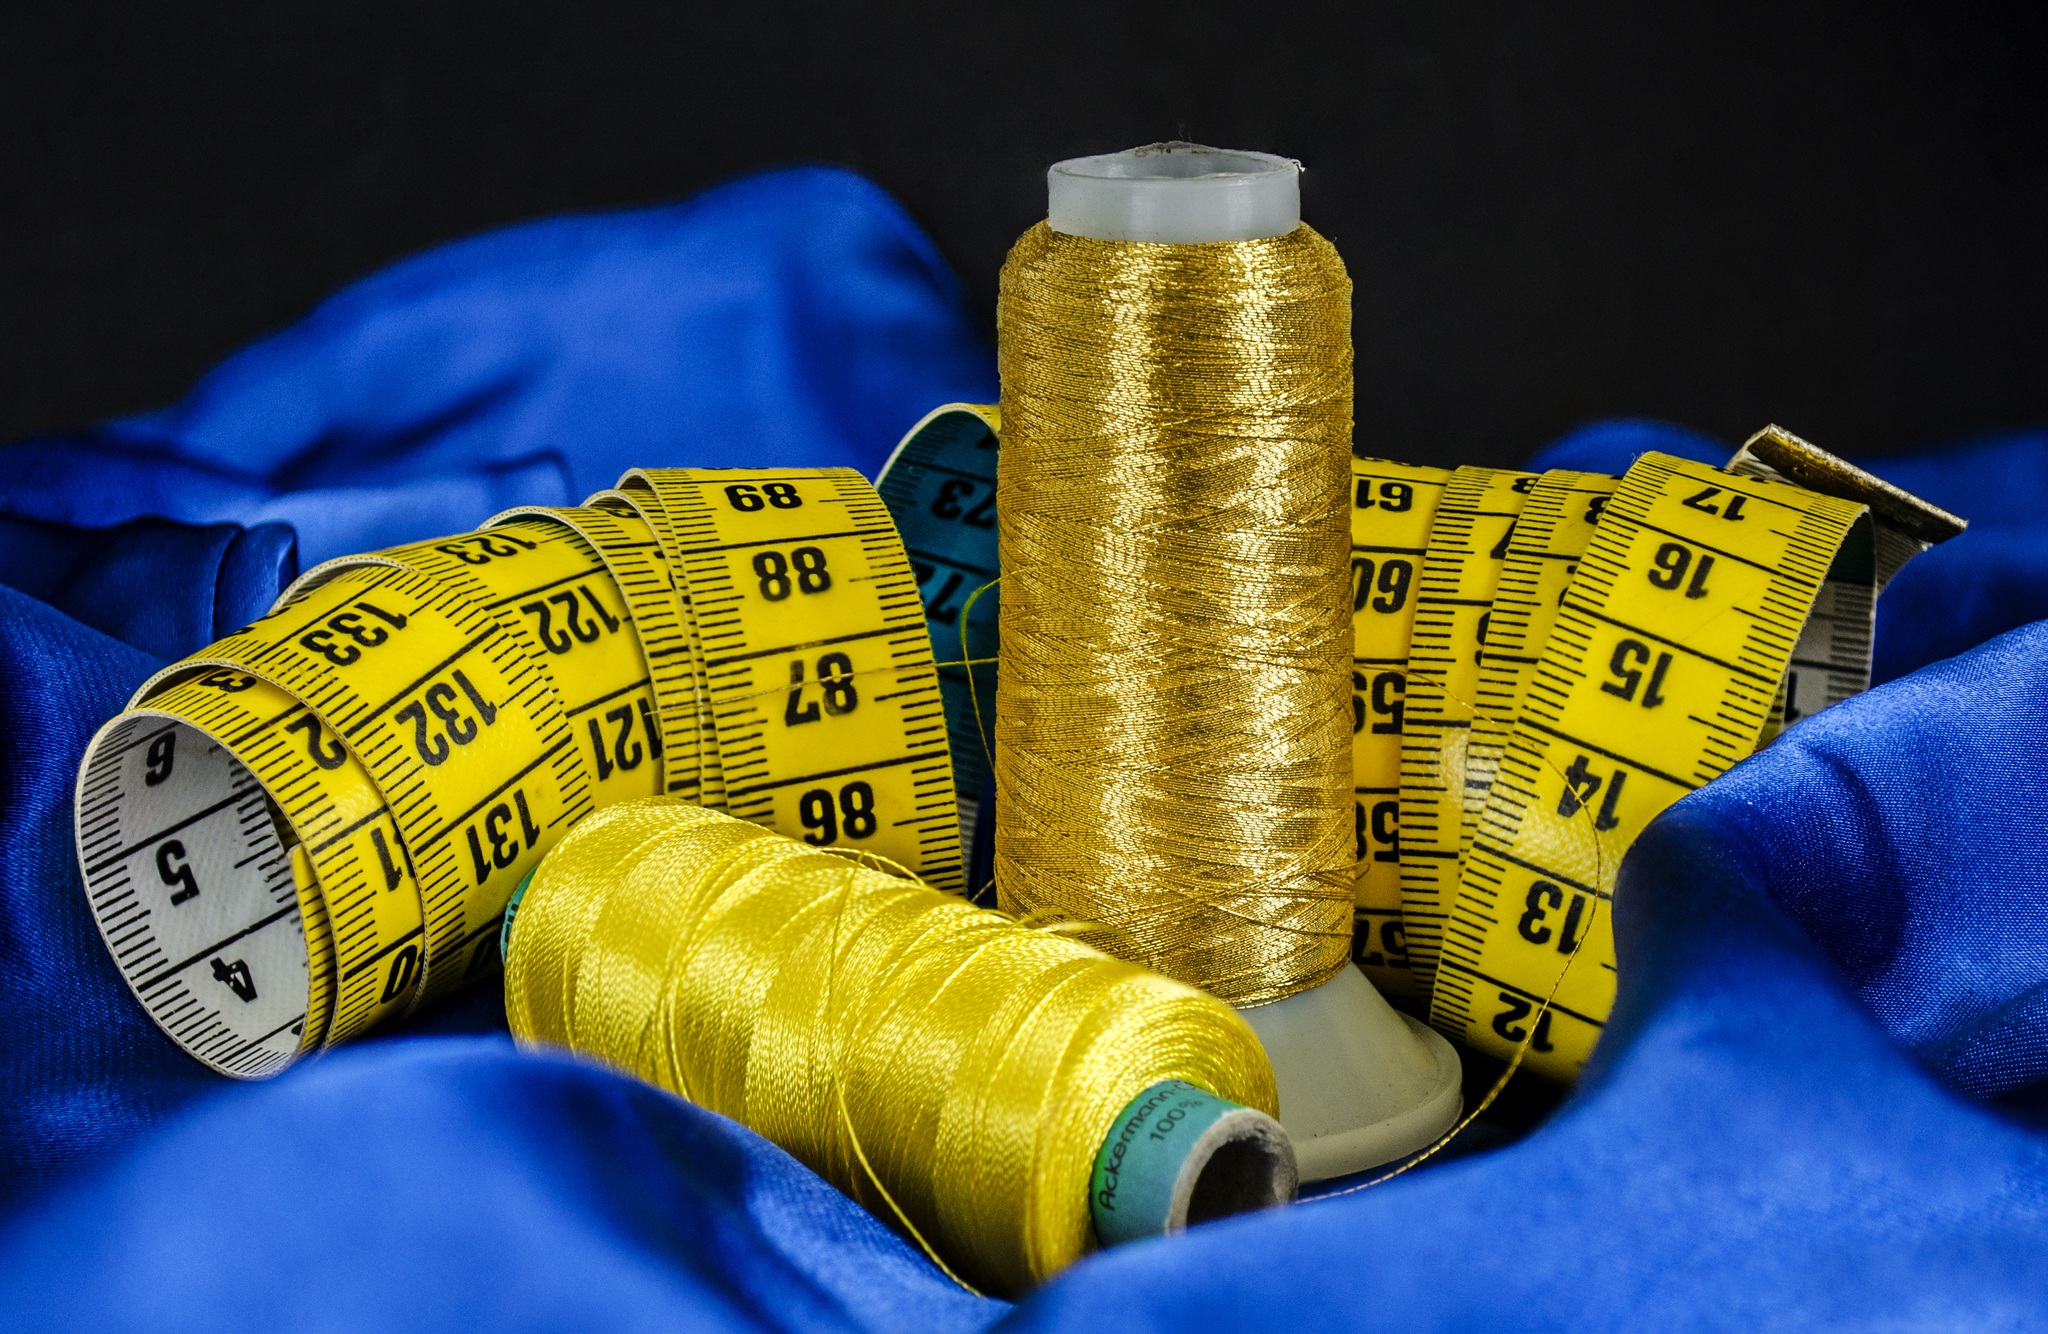
fashion, blue, measure, yellow, cloth, material, measurement, sewing, thread, tailor, product, designer, textile, gold, tape, cotton, length, dressmaker, centimeter